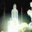
Label: rocket